Kevin Kramer

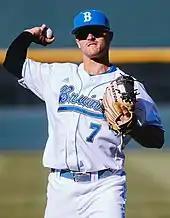
Kramer at UCLA in 2015

Kramer attended Turlock High School in Turlock, California. He was drafted by the Cleveland Indians in the 25th round of the 2011 Major League Baseball draft, but did not sign and attended the University of California, Los Angeles (UCLA), where he played college baseball for the Bruins. In 2013, he played collegiate summer baseball with the Orleans Firebirds of the Cape Cod Baseball League.